Skinhead

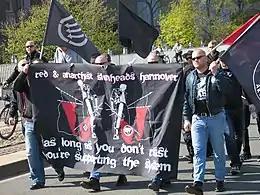
Anarchist, anti-fascist and anti-racist skinheads in Hannover, Germany

American Oi! began in the 1980s, with bands such as U.S. Chaos, The Press, Iron Cross, The Bruisers and Anti-Heros. American skinheads created a link between their subculture and hardcore punk music, with bands such as Warzone, Agnostic Front, and Cro-Mags. The Oi! style has also spread to other parts of the world, and remains popular with many skinheads. Many later Oi! bands have combined influences from early American hardcore and 1970s British streetpunk.